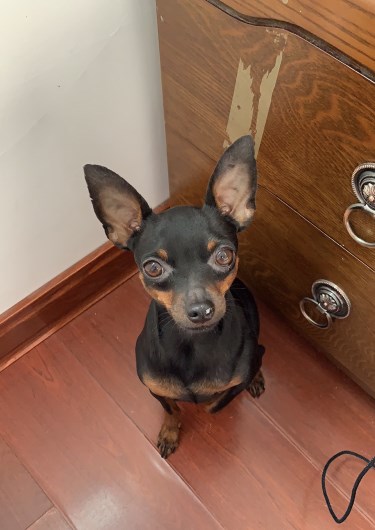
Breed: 561-n000127-miniature_pinscher